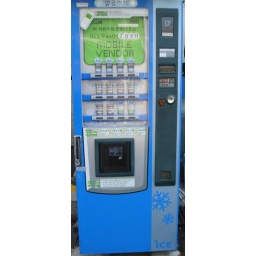
A vending machine that accepts payments from your mobile phone. Found on a side street in Seoul, Korea.